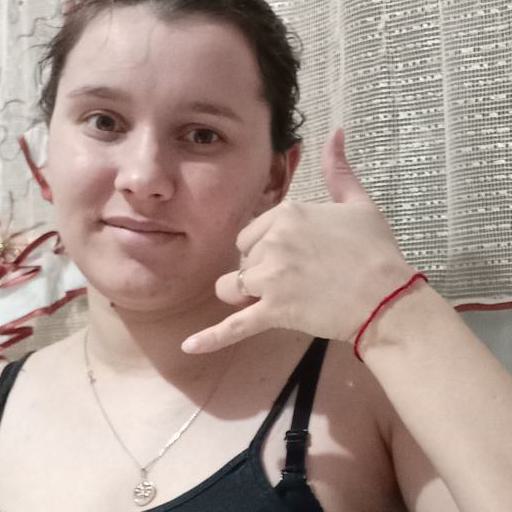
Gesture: call